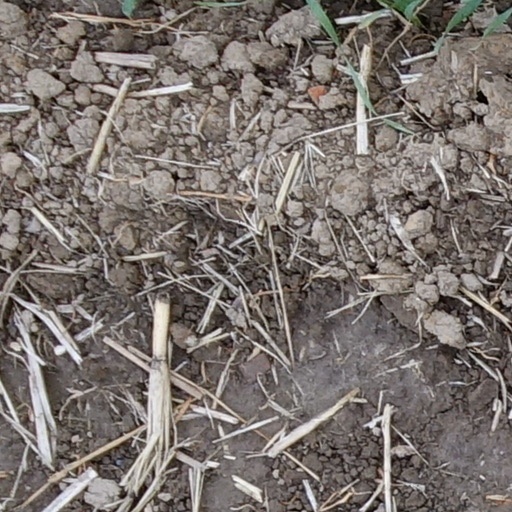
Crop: wheat